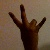
The image shows a hand gesture representing the number 7 in Indian Sign Language.